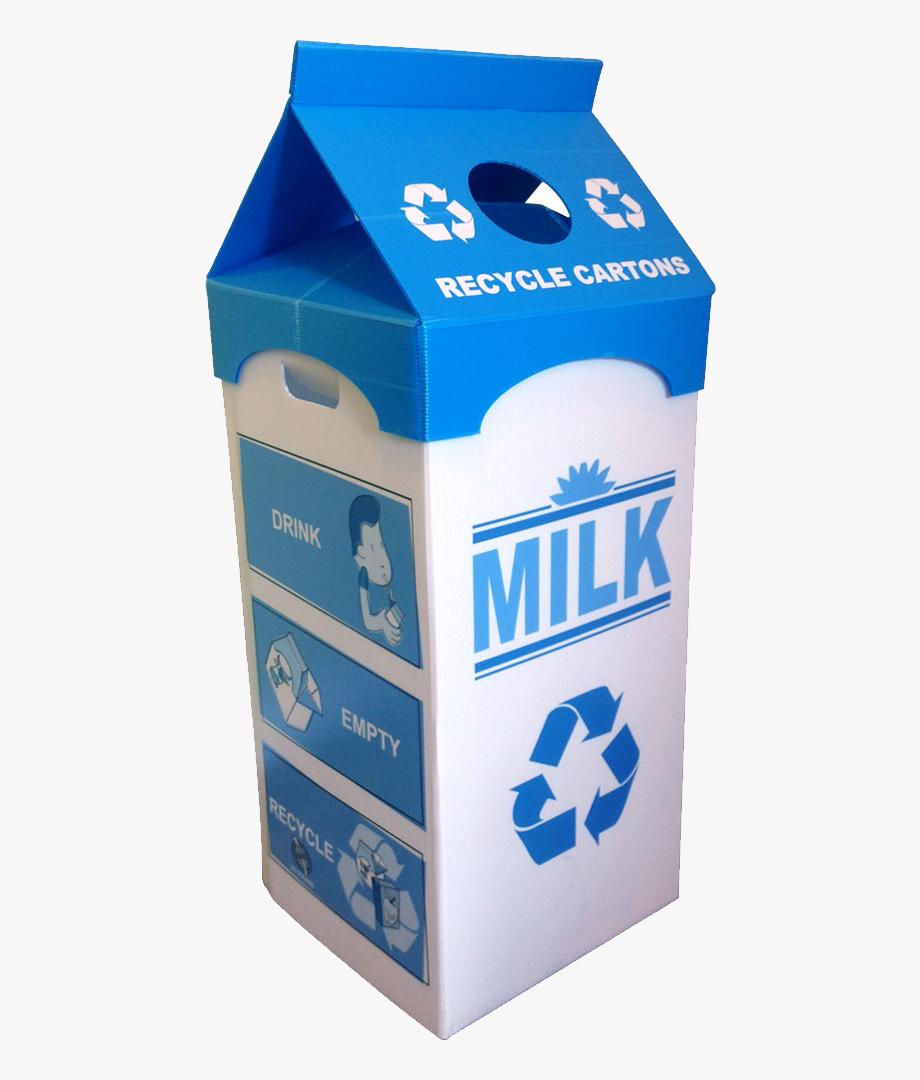
Label: cardboard